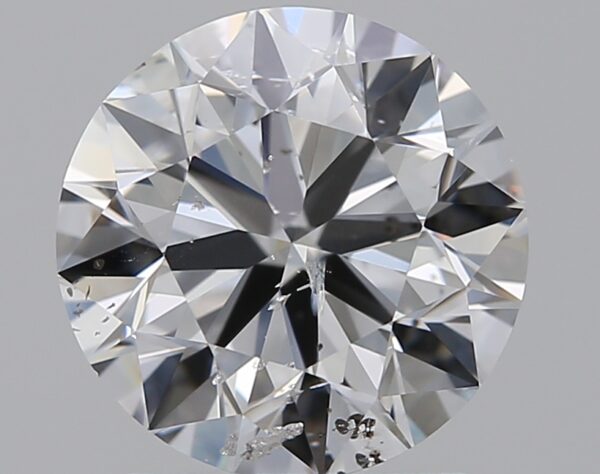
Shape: round
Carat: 1.5
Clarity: SI2
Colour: D
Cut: VG
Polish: EX
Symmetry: EX
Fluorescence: N
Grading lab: GIA
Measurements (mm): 7.21 x 7.24 x 4.55